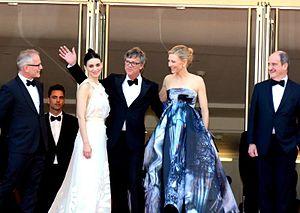
Rooney Mara, Todd Haynes et Cate Blanchett (entourés de Thierry Frémaux et Pierre Lescure) lors de la présentation de ""Carol"" au festival de Cannes"
Le Festival de Cannes 2015, 68ᵉ édition du festival, a lieu du 13 au 24 mai 2015 au Palais des festivals, à Cannes.